Asa and Sylvester Abbot House

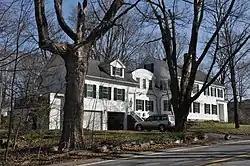

The Asa and Sylvester Abbot House is a historic two-family house at 15–17 Porter Road in Andover, Massachusetts. Built in the 1830s, it is a rare local example of the duplex in a rural setting. It was listed on the National Register of Historic Places in 1982, where it is incorrectly listed at 15–17 Andover Street.